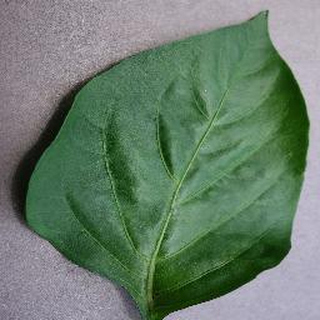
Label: healthy_bell_pepper